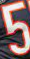
Number: 5